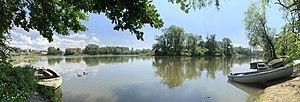
La Rott est une rivière allemande de 111 km de long qui coule dans le land de la Bavière. Elle est un affluent en rive gauche de l'Inn.